Johor Bahru Sentral station

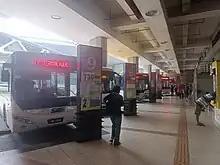
JB Sentral bus terminal

A local bus terminal serving the city areas is located on Jalan Jim Quee side of the station building. Buses to Kulai, Gelang Patah, Pasir Gudang, Kota Tinggi, Larkin Sentral and Senai International Airport all call at the terminal. Three Singapore-based cross-border services (160, 170X, 950) also call at this terminal before returning to Singapore - they generally carry few passengers between the CIQ and the bus terminal due to both places being a short walk from each other.